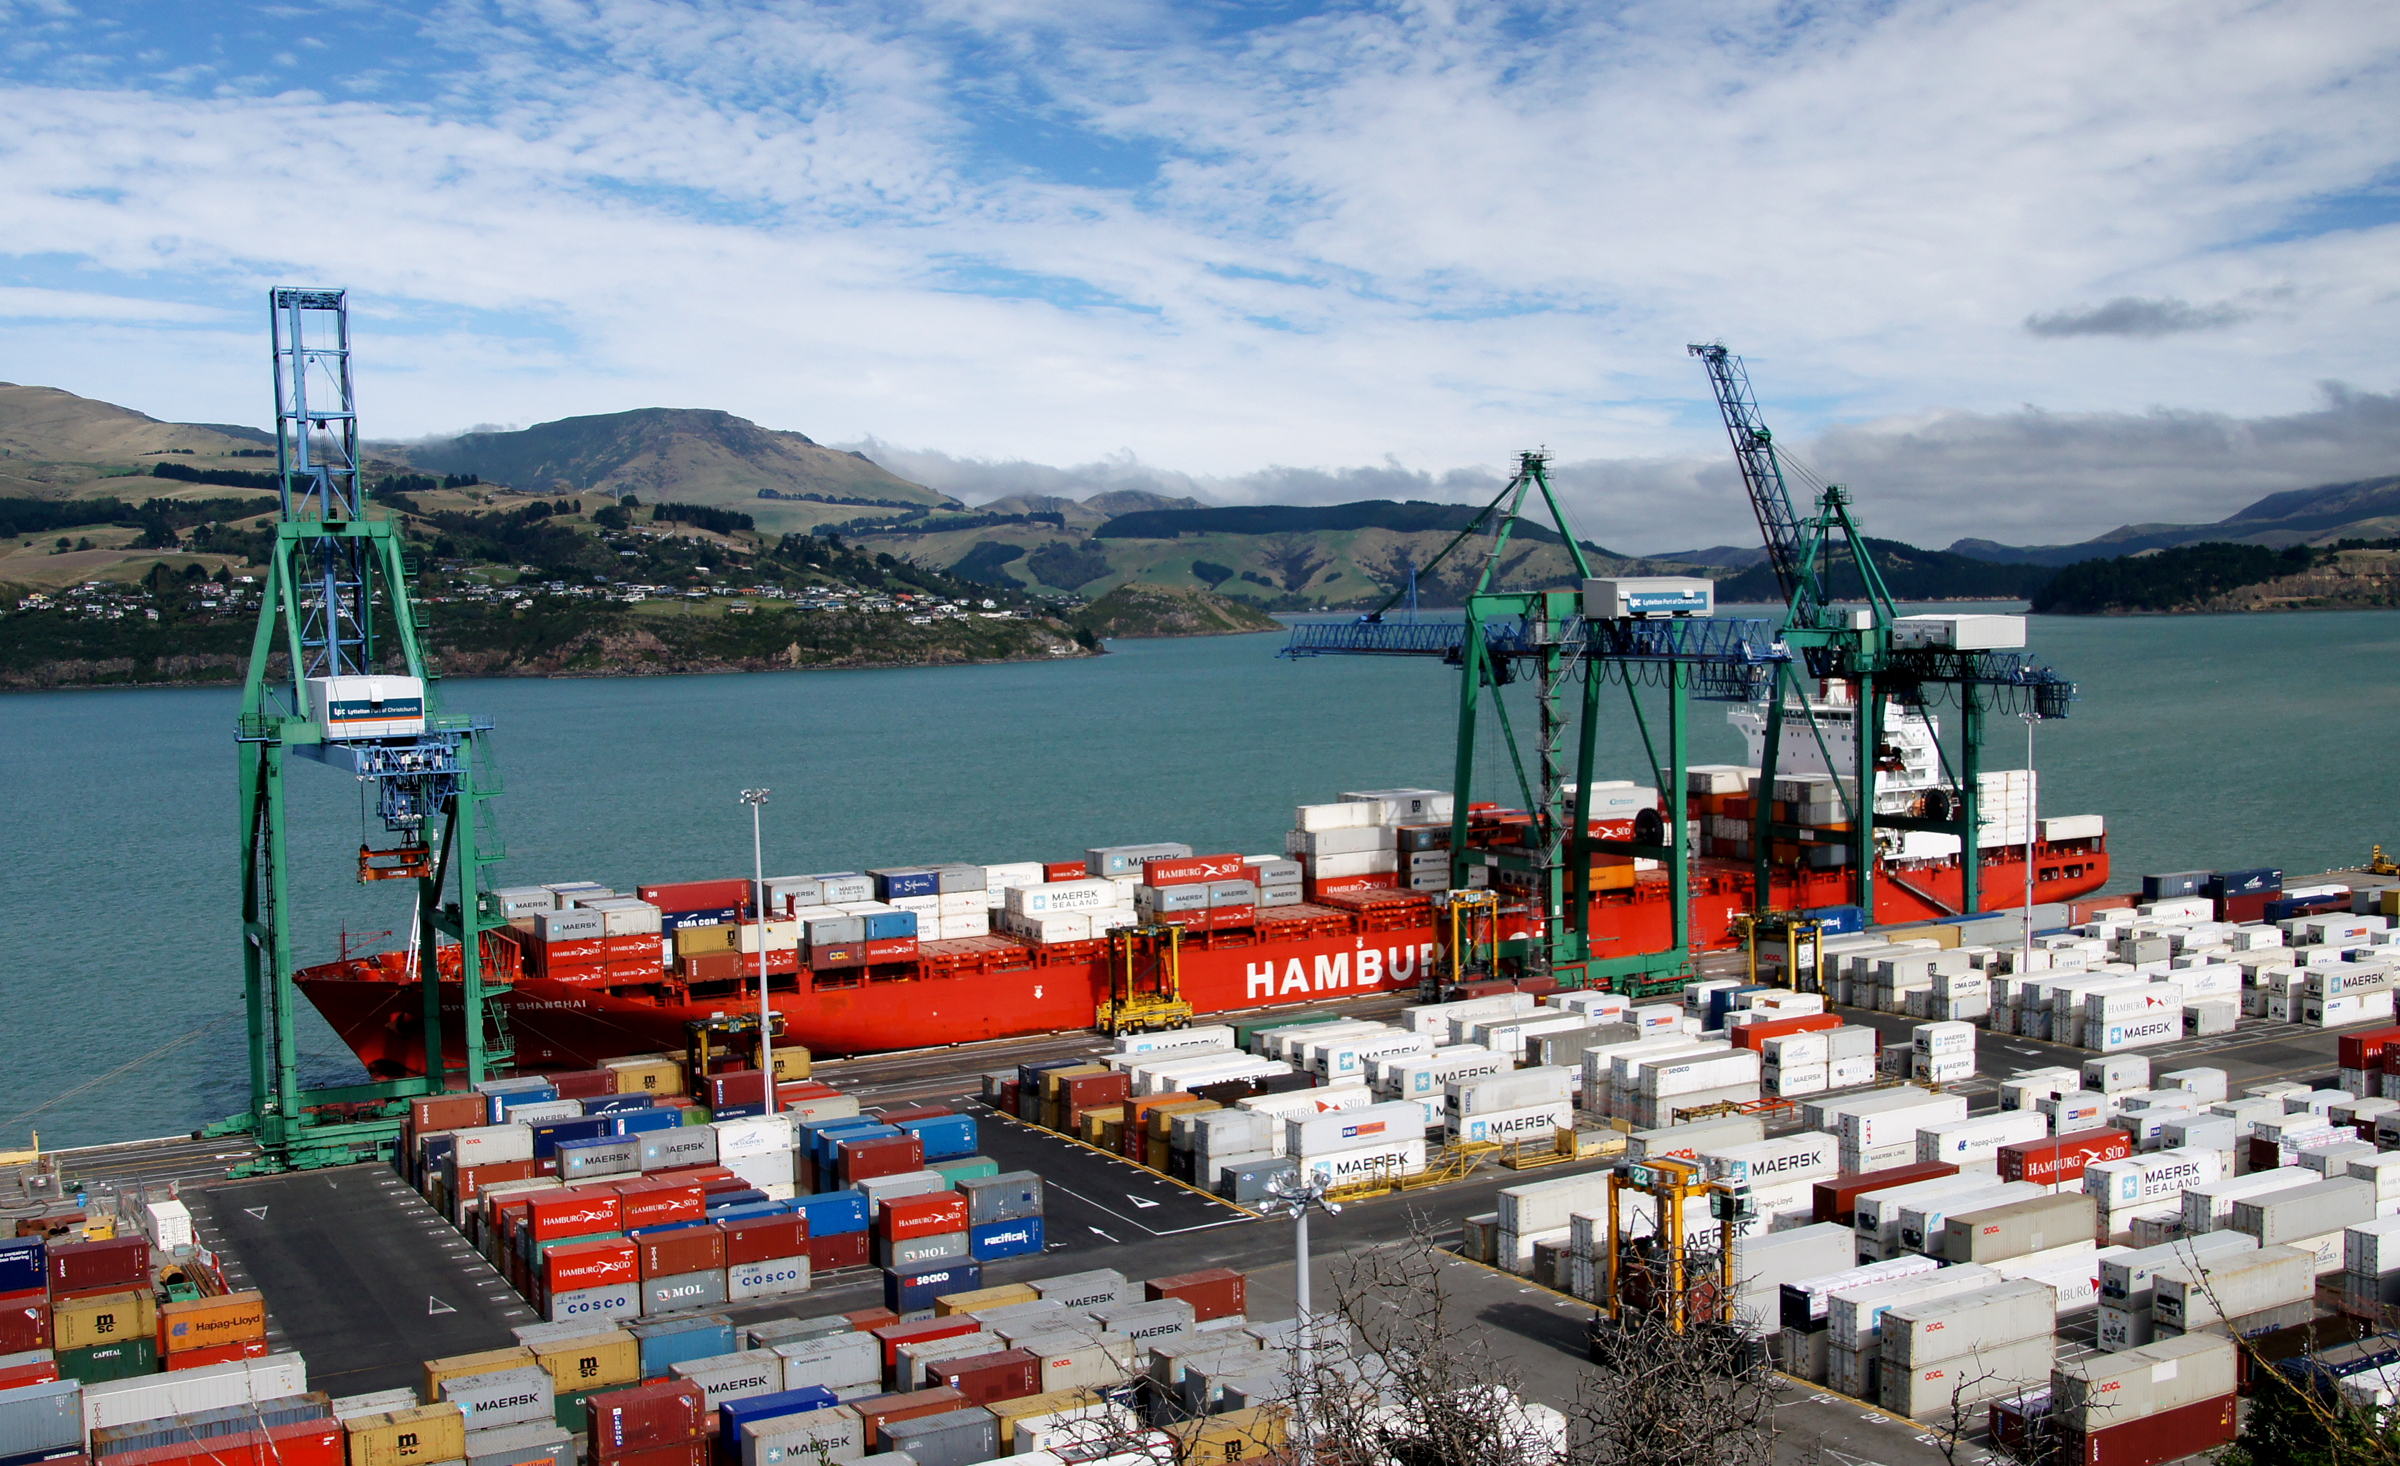
sea, coast, dock, ship, transport, vehicle, harbor, port, cargo ship, publicdomain, infrastructure, shipping, portlyttleton, containership, cargoships, watercraft, sonydslra580, spiritofshanghai, hamburgsud, container ship, freight transport